Ethernet

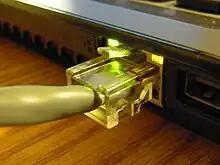
An Ethernet port on a laptop computer connected to a twisted pair cable with an 8P8C modular connector

Simple switched Ethernet networks, while a great improvement over repeater-based Ethernet, suffer from single points of failure, attacks that trick switches or hosts into sending data to a machine even if it is not intended for it, scalability and security issues with regard to switching loops, broadcast radiation, and multicast traffic.